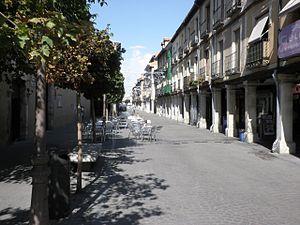
La calle Mayor à Alcalá de Henares (Communauté de Madrid, Espagne) en août 2009.
Alcalá de Henares est une commune espagnole, située dans la Communauté de Madrid.